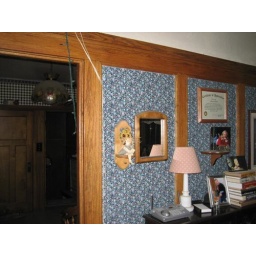
Dining room wall - this is where the breakfast bar will be - hole in this wall